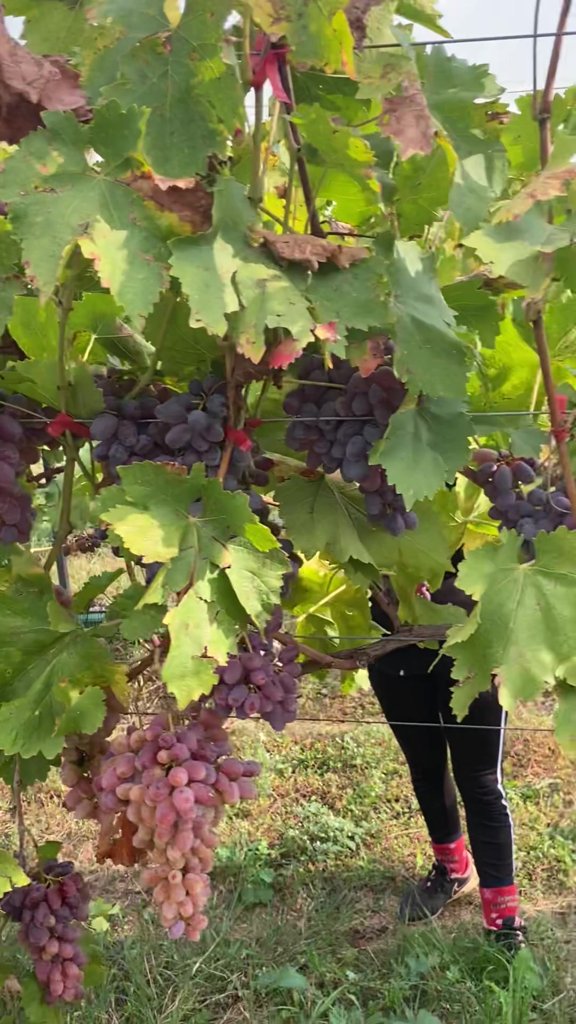
Berries visible: 248
Grape clusters: 7